Hank Henshaw

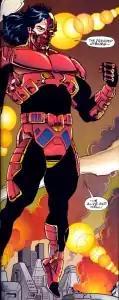
Hank Henshaw in "Superman/Doomsday: Hunter/Prey" #1, drawn by Dan Jurgens and Brett Breeding.

Superboy escapes and warns Steel, Supergirl, and the resurrected Superman of Henshaw's plans. The four confront Mongul and Henshaw while Superboy stops the missile from hitting Metropolis. Henshaw attempts to kill Superman with kryptonite, but the Eradicator sacrifices himself to save Superman, altering the kryptonite and causing it to restore his powers. Superman kills Henshaw, but he is later revealed to have survived by transferring his mind into a device he placed on Doomsday.